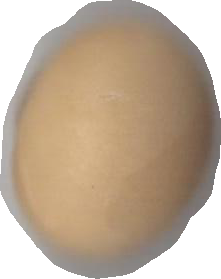
Variety: Grobogan